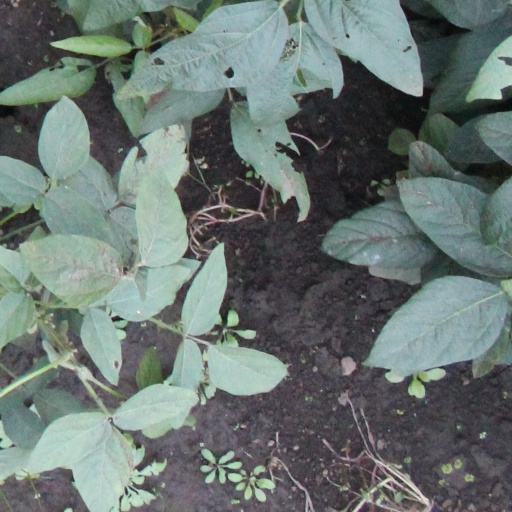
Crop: soybean